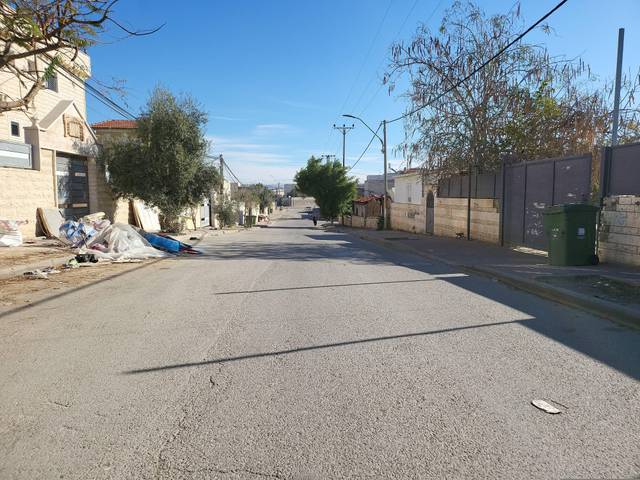
Region: Israel
Coordinates: 31.388, 34.769